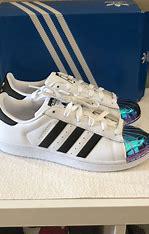
Brand: adidas
Model: originals Adidas Originals Superstar